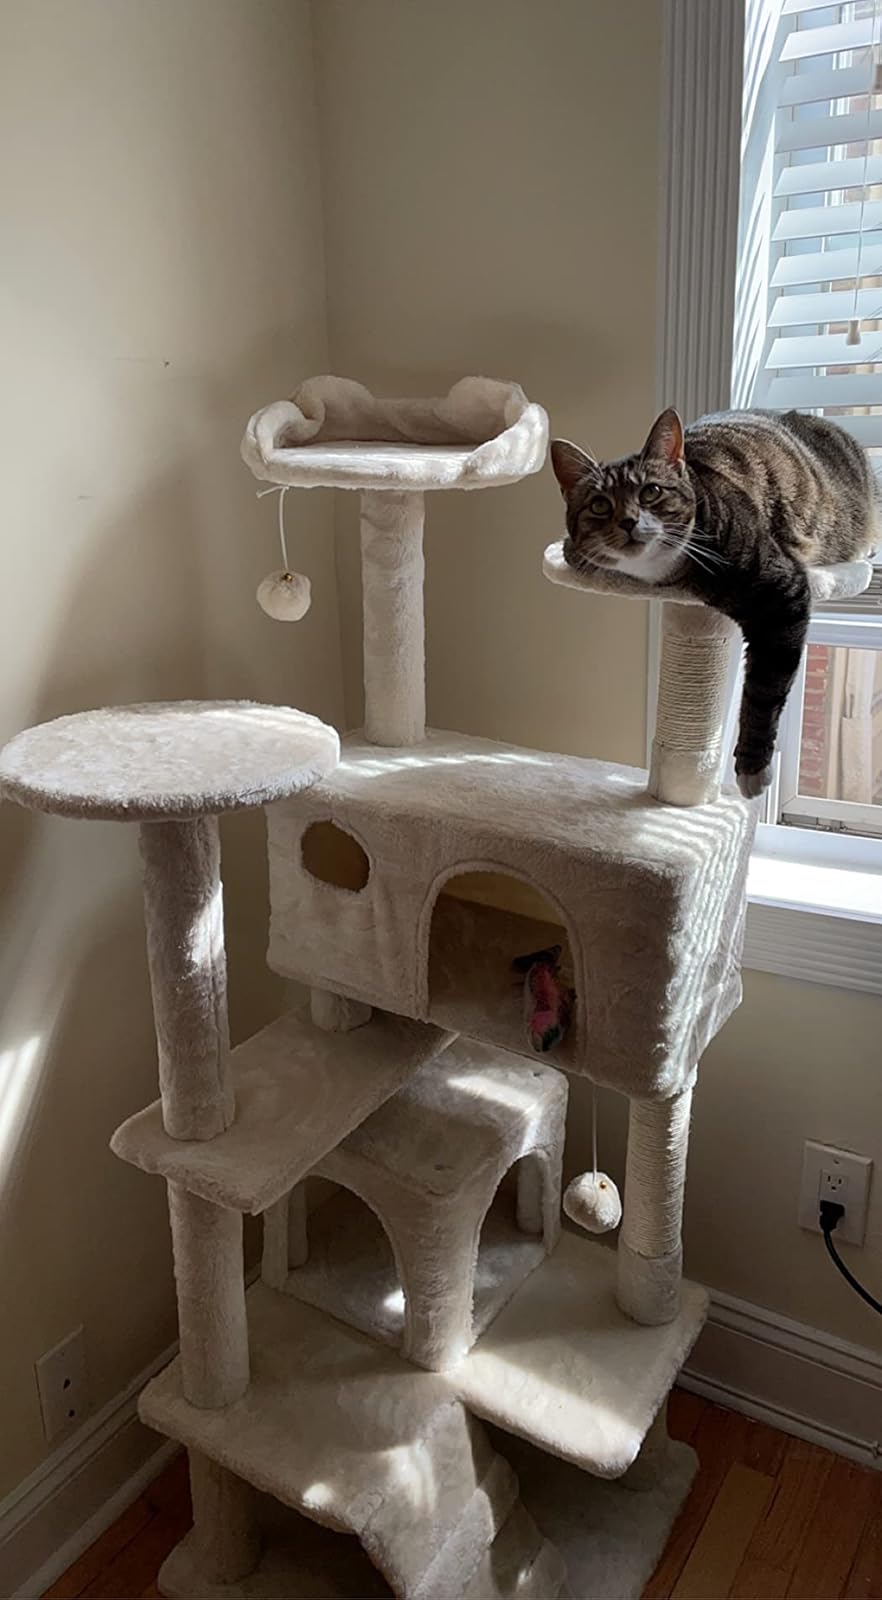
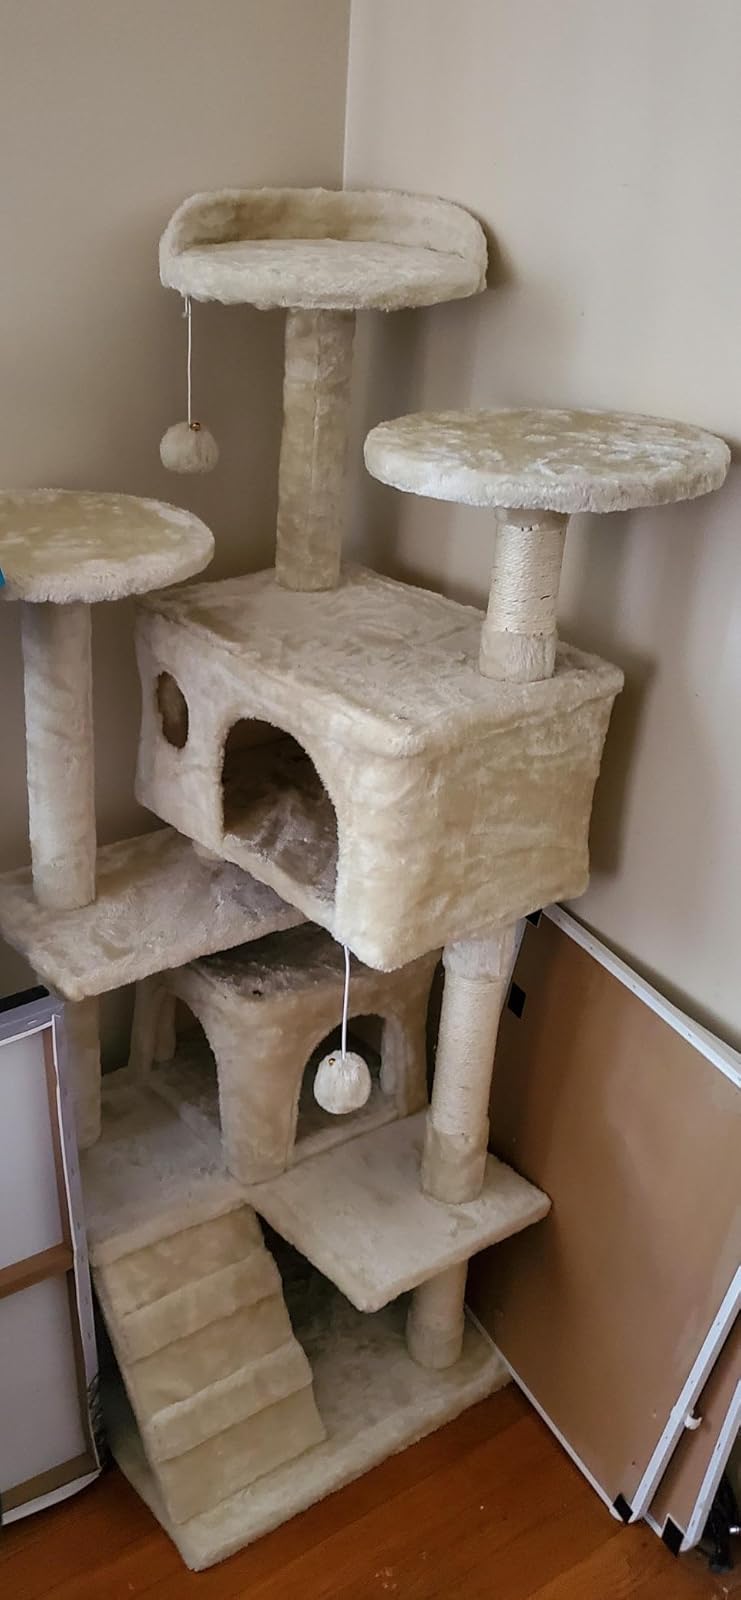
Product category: items_cat tree
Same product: yes